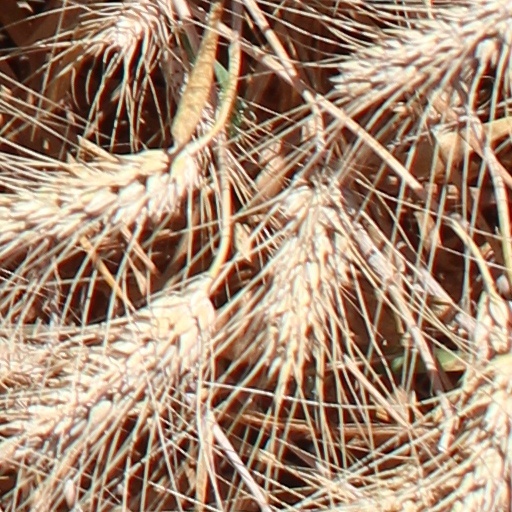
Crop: wheat